ReMastered: Devil at the Crossroads

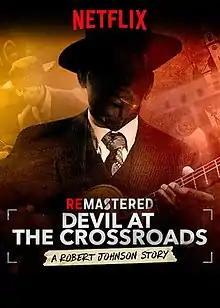
Film poster

ReMastered: Devil at the Crossroads is a 2019 documentary film about Robert Johnson, the blues singer, songwriter and musician. It was released on April 26, 2019 on Netflix streaming.